Rampton and Woodbeck

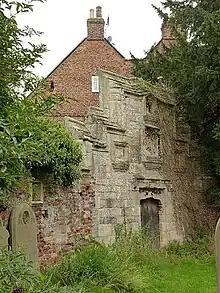
The surviving gate to the site of the demolished Rampton Manor.

The Great Central Railway skirted the upper edge of the parish via the Leverton Branch which linked Sheffield and Lincolnshire. The former railway viaduct across the Trent into Lincolnshire was refurbished as a public footpath in 2017. The closest railway station used to be at Cottam which operated between 1850 and 1959.